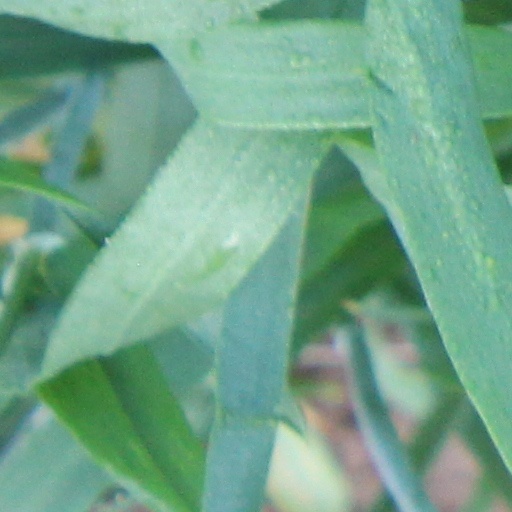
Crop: wheat